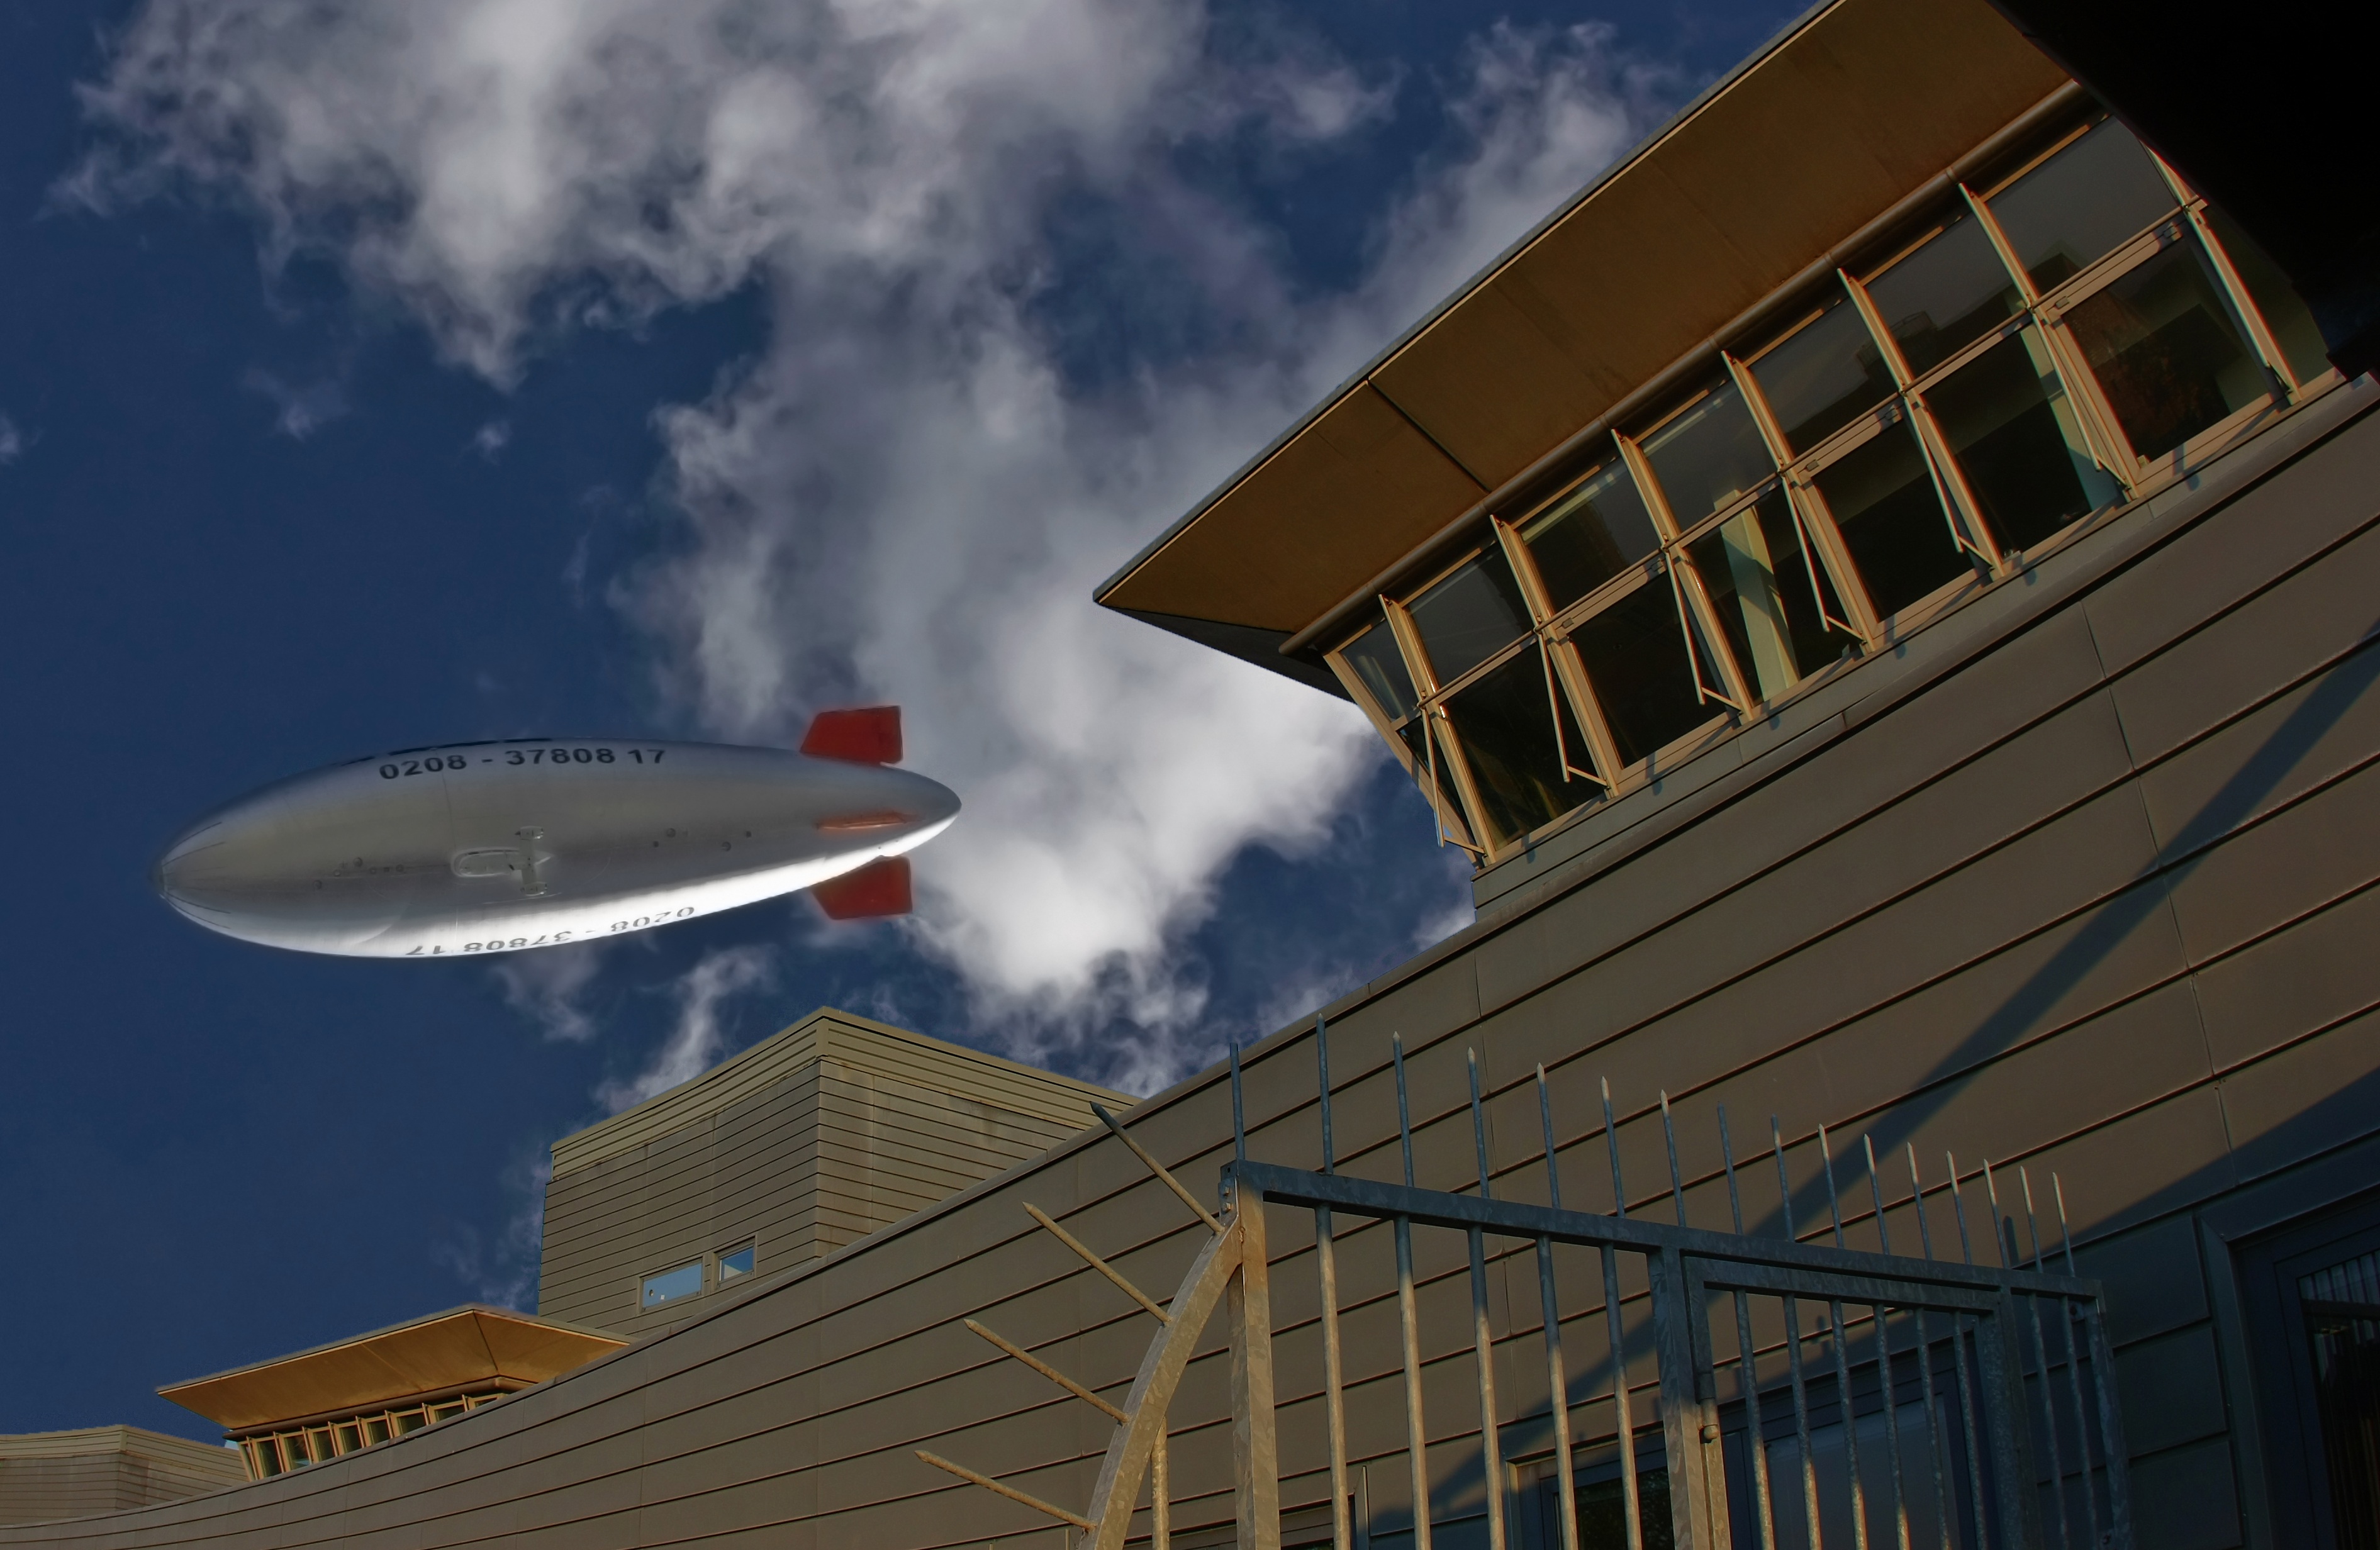
cloud, architecture, structure, sky, hot air balloon, fly, aircraft, transport, reflection, vehicle, aviation, hot air, blue, float, stadium, habitat, airship, lake constance, zeppelin, friedrichshafen, fly balloon, hot air ship, atmosphere of earth